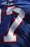
Number: 7